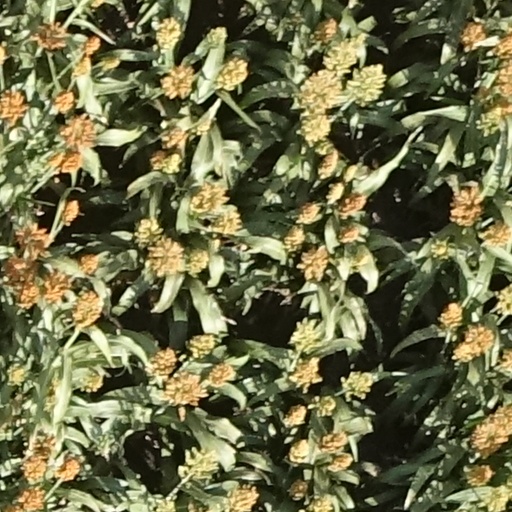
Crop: sorghum